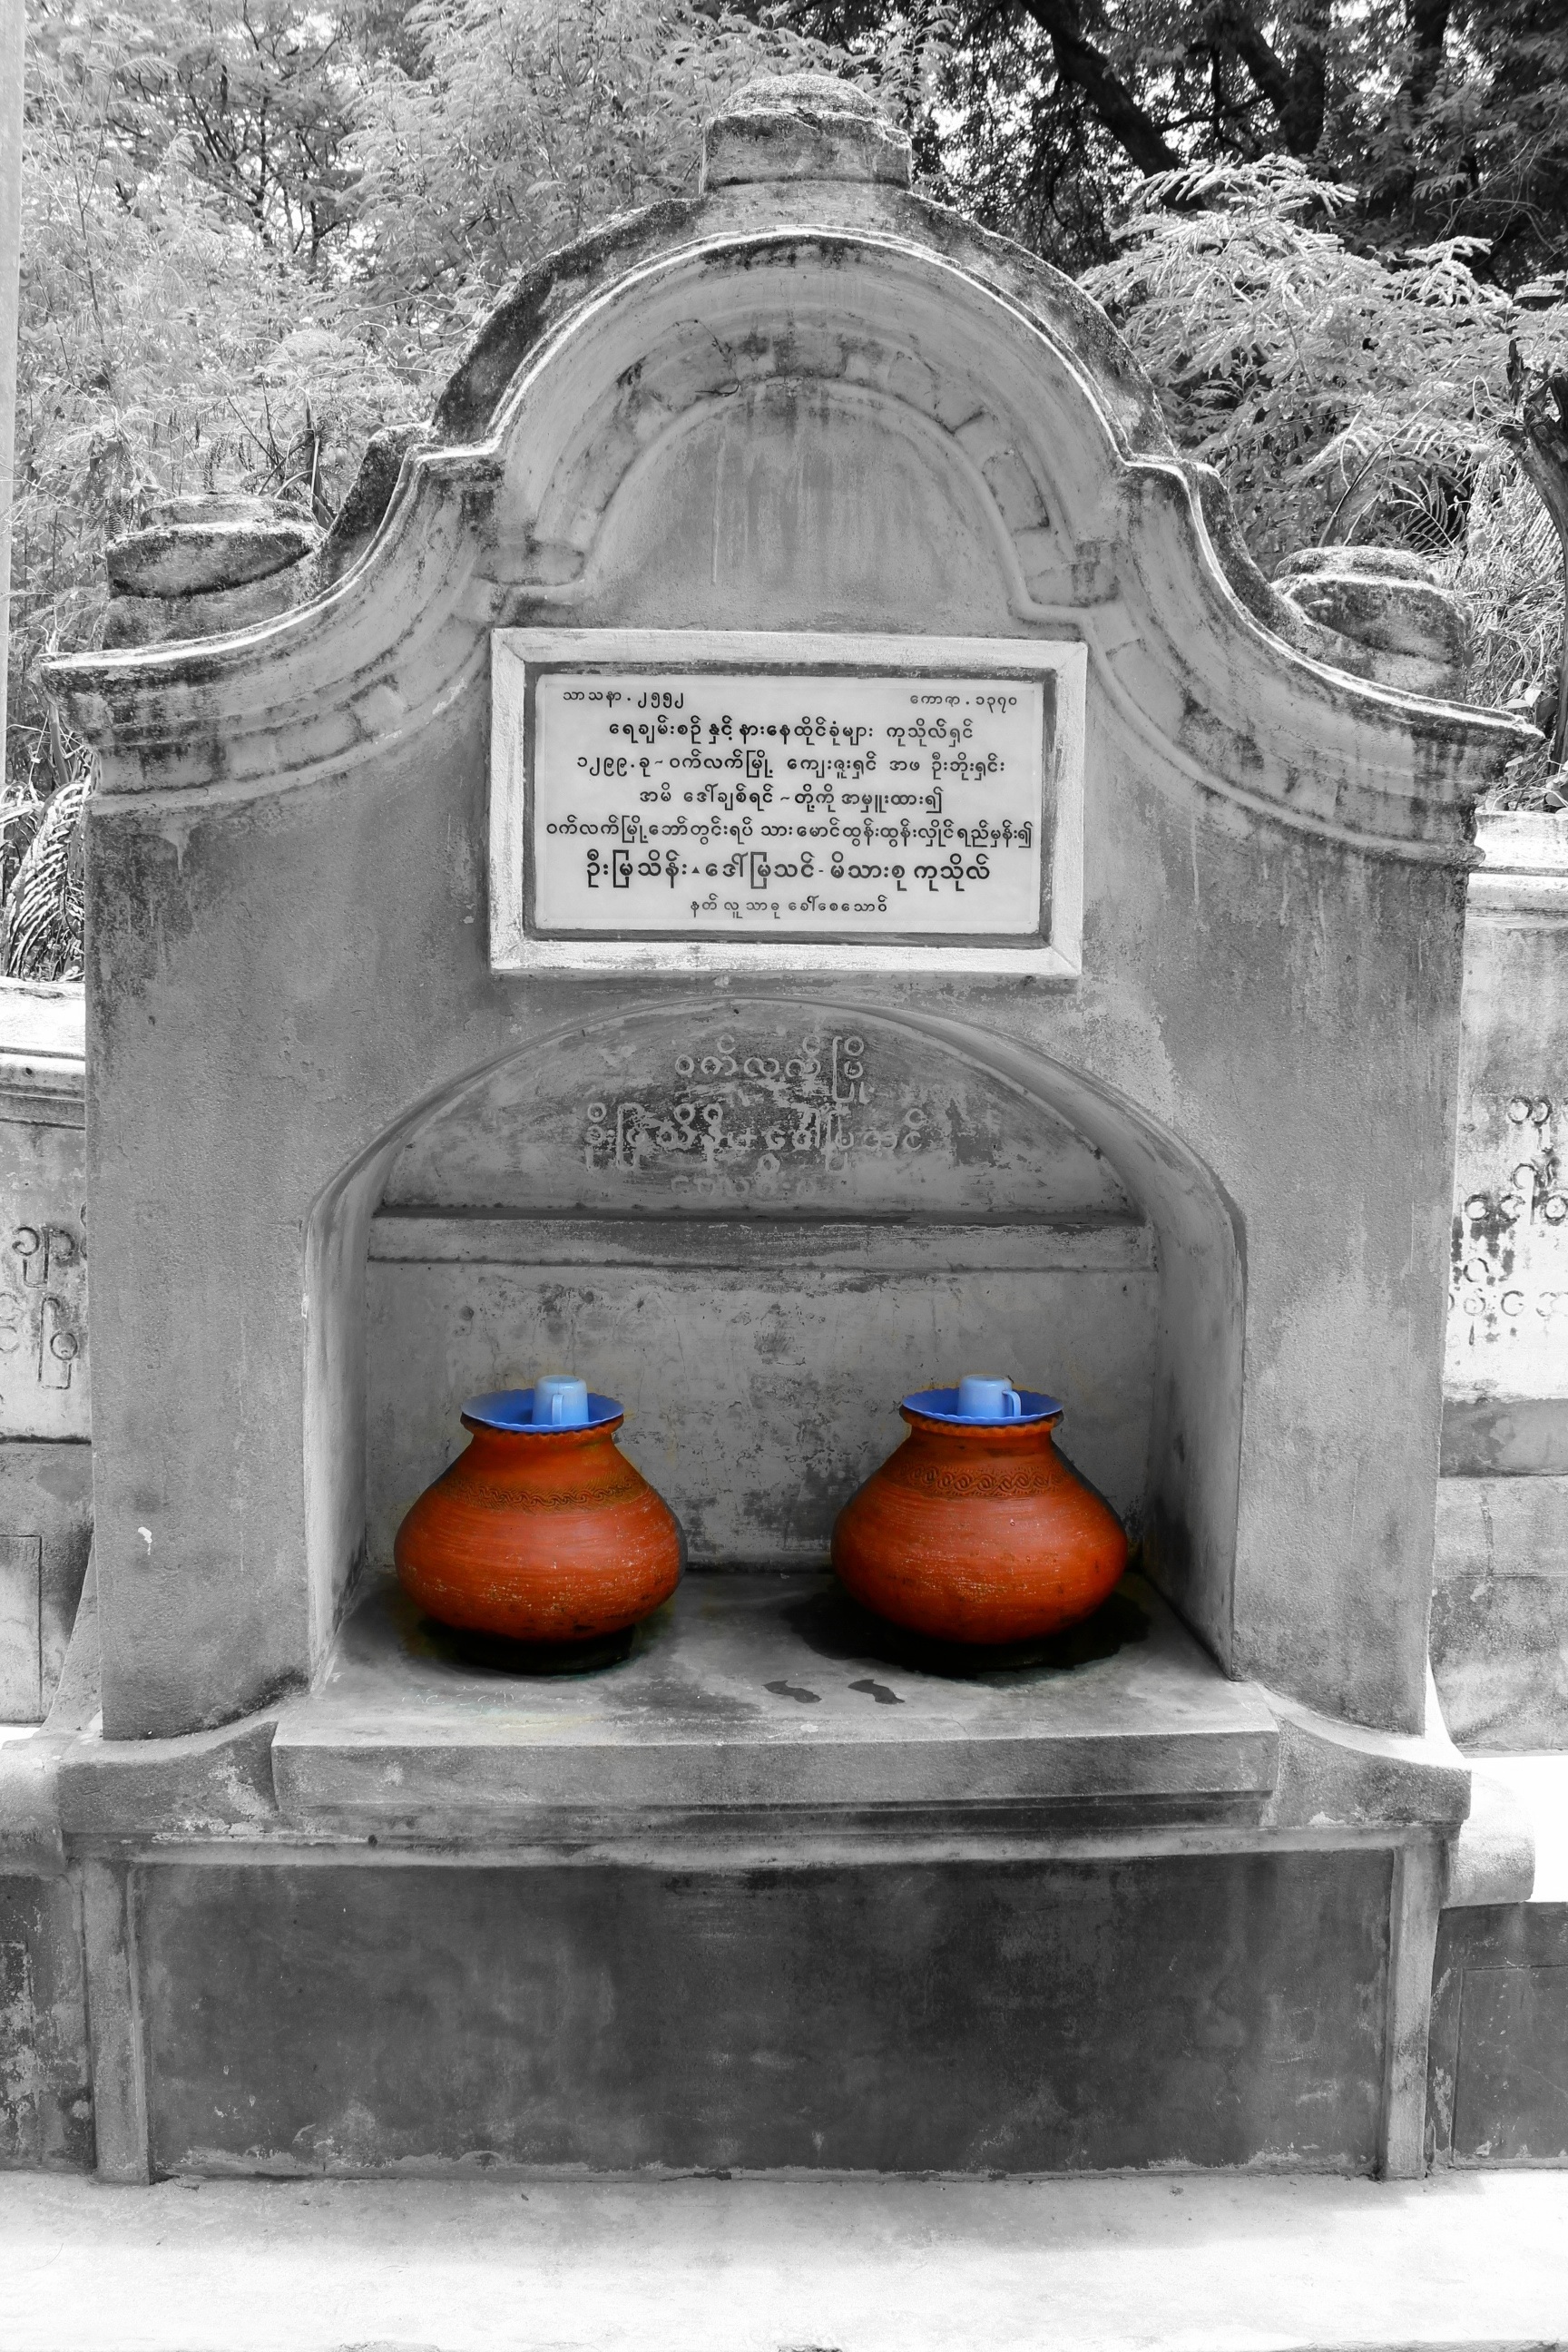
arch, craft, memorial, clay, vessels, shape, myanmar, pots, burma, hand labor, amphora, clay pots, ancient history